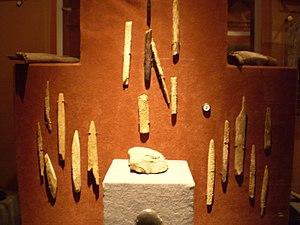
Le musée régional de Krasnoïarsk est le musée le plus important de la ville de Krasnoïarsk en Sibérie. Il se trouve dans un édifice de style néo-égyptien dont la construction se poursuivit de 1913 à 1929. Le musée fait partie de l'Union des musées russes depuis 2002. Son adresse est : 660049 Krasnoïarsk, 84 rue Doubrovinski. Il est dirigé par Mᵐᵉ Valentina Iarochevskaïa.